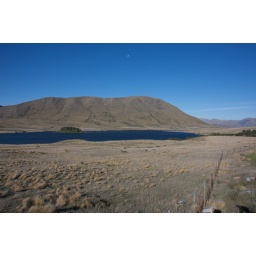
Another impossibly blue lake with a few pixels of windsurfer in it.